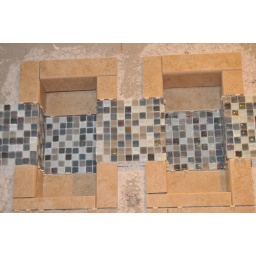
Day 22. Got all the detail work done on the niches and glass tile accent installed. Painted around the window too.